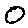
Label: 0